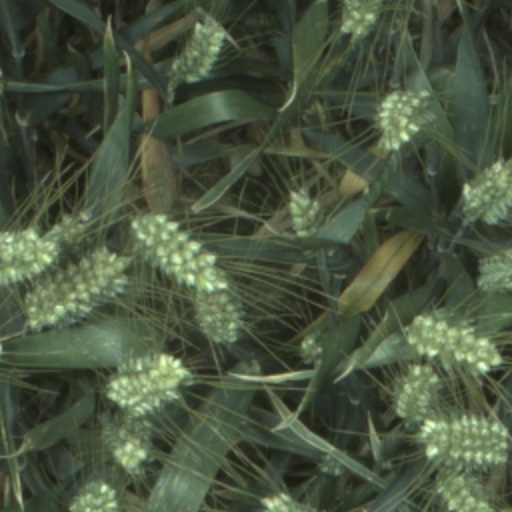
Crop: wheat